Cercospora melongenae

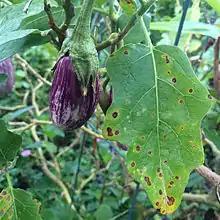
Cercospora leaf spot on eggplant in Hawai'i

"Cercospora melongenae" is found primarily in warm climates close to the equator. In the US it is prevalent in Hawaii, and could potentially be found in the southern Continental US. Symptoms begin to show on the underside of older, lower leaves first due to the proximity to the soil. They are the first leaves to receive the inoculum. Lesions can be found on leaves, stems and petioles. The lesions appear small and circular at first and later progress to angular and more irregular shapes. The lesions are usually 4-10mm in diameter, and have light to dark tan concentric spots. Spots appear on the upper leaf surface first and eventually progress to the lower side of the leaf. Upon observation in the field with a handheld scope, signs of conidiophores can be seen in the stomata of infected tissue. Conidiophores are typically mid-brown, and straight or slightly flexuous and septate. They are typically 30-150 microns long and 4-7 microns wide. Conidia can also sometimes be seen. Conidia of "Cercospora melongenae" typically have a truncate base with a somewhat thickened convex scar and a sub-acute apex. The conidia are typically 40-150 microns long and 3-4.5 microns wide, and of 4-14 septate. Later in the disease cycle excessive sporulation can be readily observed in the center of the lesions. Eventually the lesions will dry up and in some cases fall out. The fungi does not affect the fruit, however yield can be impacted due to loss of photosynthetic material.